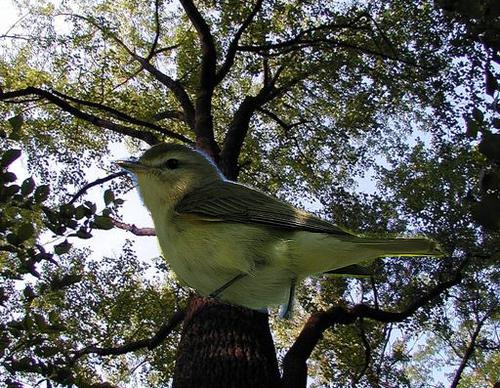
Bird species: Warbling_Vireo
Bird type: landbird
Background: land